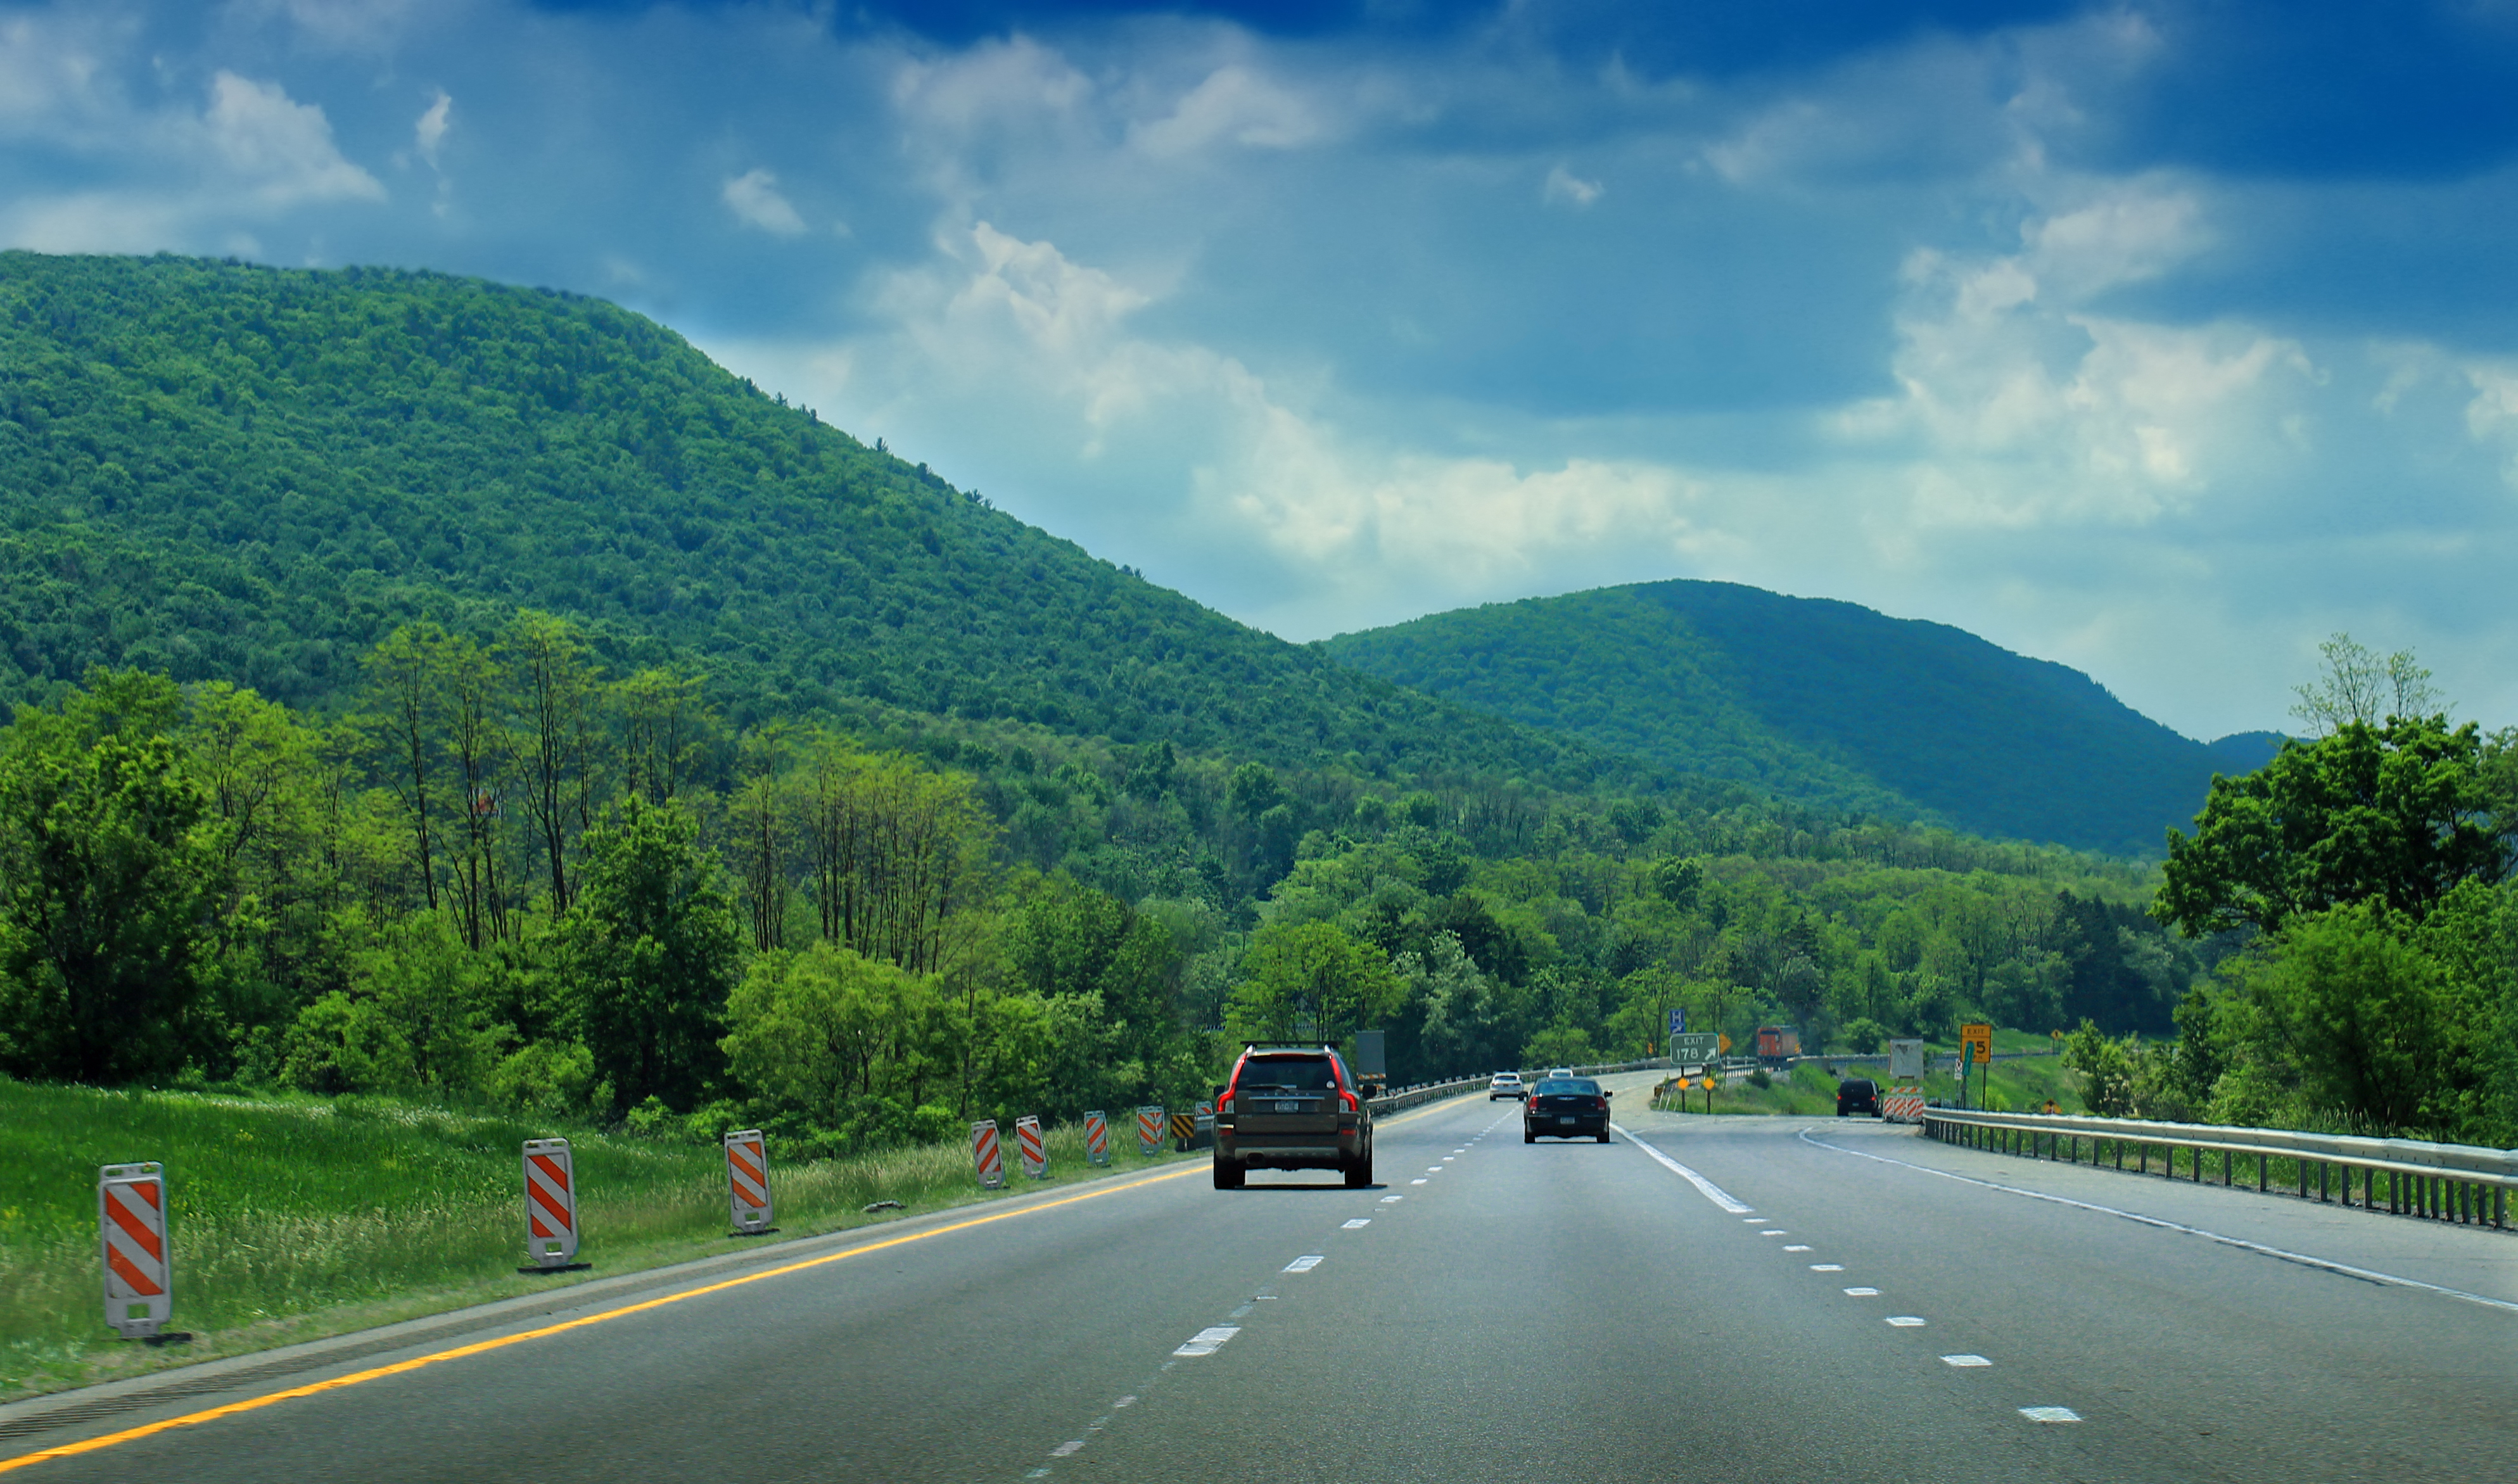
mountain, sky, road, hill, highway, driving, mountain range, spring, road trip, clouds, cc0, publicdomain, infrastructure, clintoncounty, appalachianmountains, stratocumulus, pennsylvania, interstate80, i80, rural area, mountain pass, mountainous landforms, controlled access highway